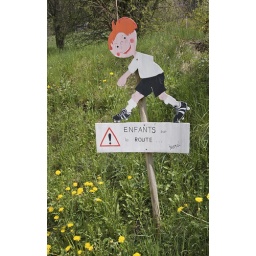
This whimsical sign marks a private road in Les Avants.